Minoru (horse)

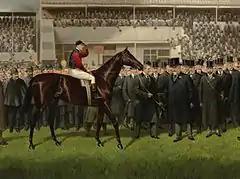
Minoru with Herbert Jones up in the Winner's Circle at Epsom. Painting by Alfred Charles Havell

At Epsom on 26 May, Minoru started at odds of 7/2 in a field of fifteen, with Bayardo and the American-bred Sir Martin, who started favourite, being seen as his main rivals. The crowd was smaller than usual on account of heavy rain on the morning of the race, but the King and Queen were in attendance. Minoru broke slowly on the inside but recovered quickly and by the beginning of the turn into the straight was in fourth place behind Louviers, Brooklands and Sir Martin, and just ahead of William the Fourth. At this point the race changed completely as Sir Martin, who had been traveling extremely well, stumbled in close quarters and lost his rider, badly interfering with William the Fourth. In the straight the race developed into a match between Minoru and Louviers who raced together throughout the last two furlongs, with first one and then the other appearing to have the advantage. The two colts crossed the line together, just ahead of William the Fourth who finished very strongly after recovering from the earlier incident, and looked an unlucky loser. After a long delay, the judge announced Minoru as the winner by a short head from Louviers, many of whose supporters were convinced that he had won. Valens finished fourth and Bayardo fifth. The victory for the "Royal" colt provoked "the wildest scenes of enthusiasm ever known in England", including a mass rendition of the National Anthem as the King led his horse to the winner's enclosure. Minoru himself was "swallowed up" by a crowd of supporters, several of whom attempted to obtain souvenirs by pulling hairs from his mane and tail, while his owner was informally congratulated with cries of "Good for you old sport!" and "Well done Teddy!". Minoru's victory was the first in the Derby for a reigning British monarch. The King received many congratulatory telegrams, his favourite reportedly being one which arrived from Argentina and read: "Minoru, England. Congratulations from your father– Cyllene."